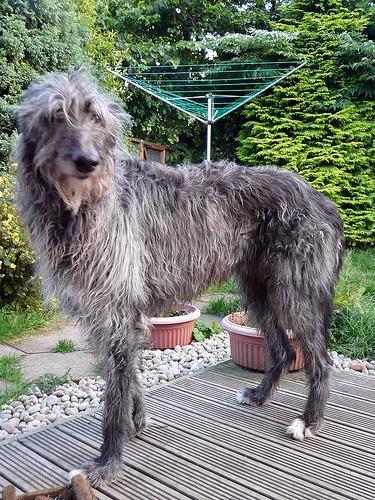
Scottish_deerhound